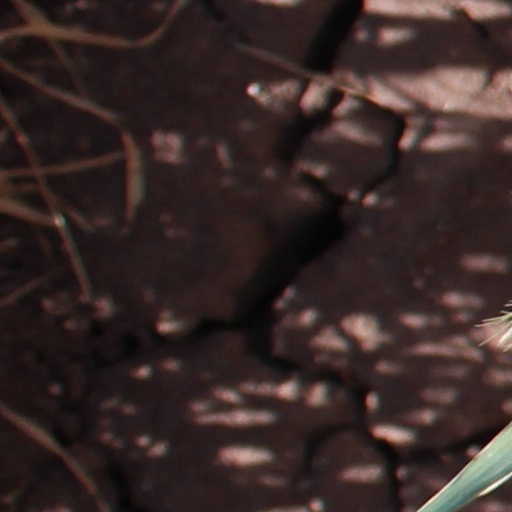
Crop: wheat